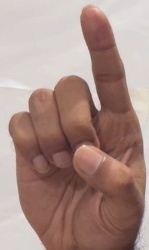
ASL sign: D